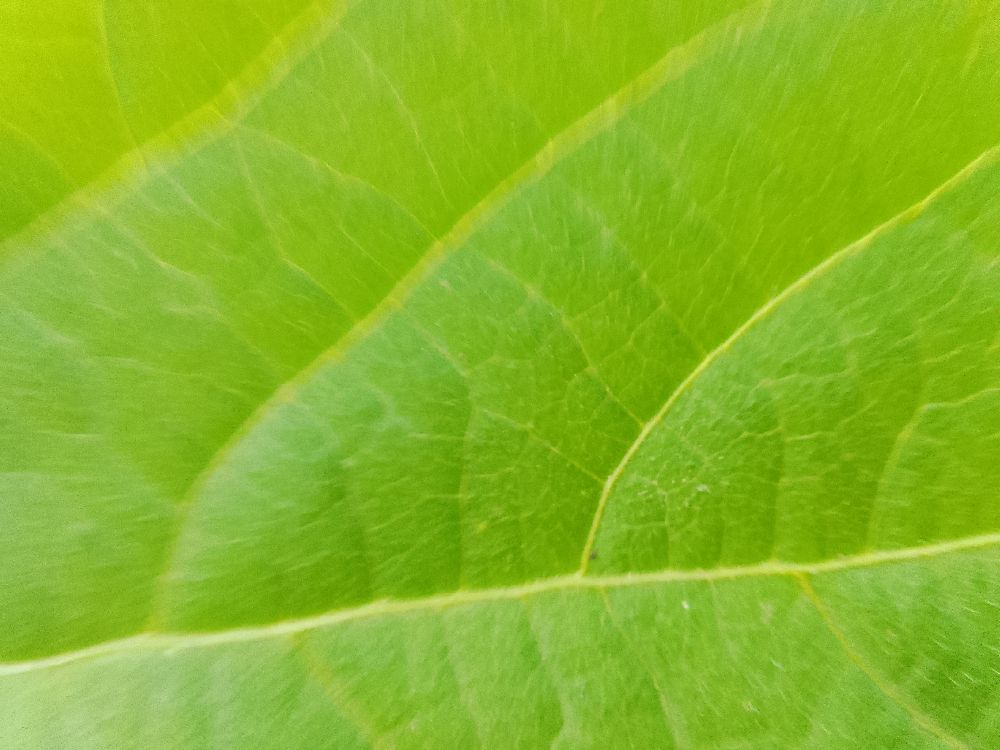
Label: healthy